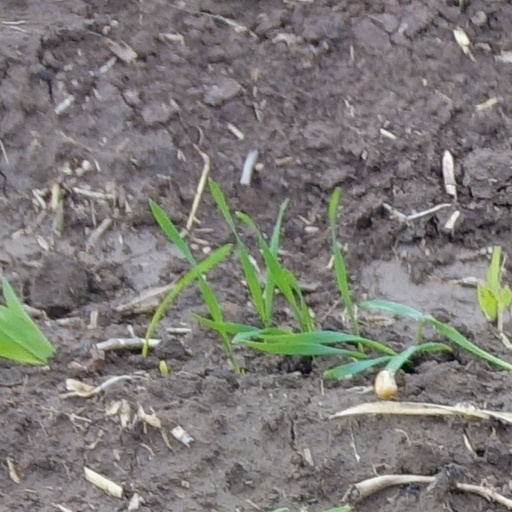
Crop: wheat